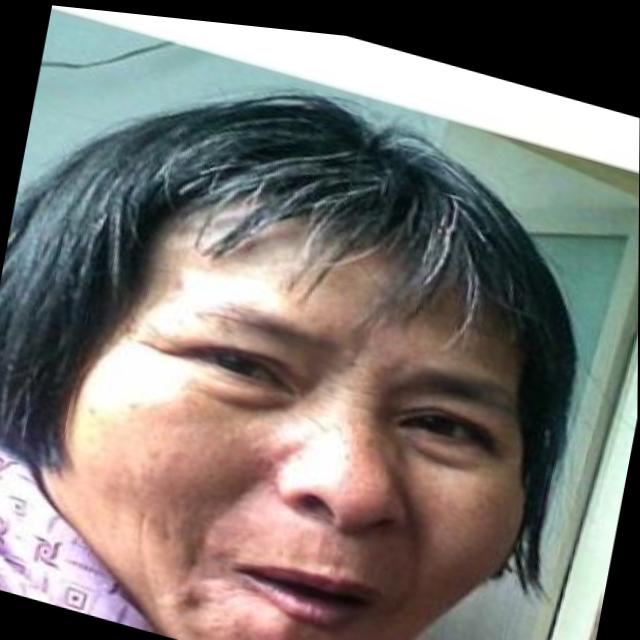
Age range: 45-64